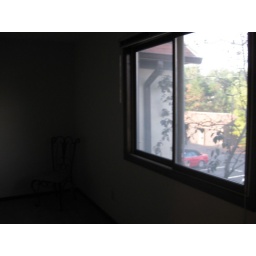
window in the guest bedroom